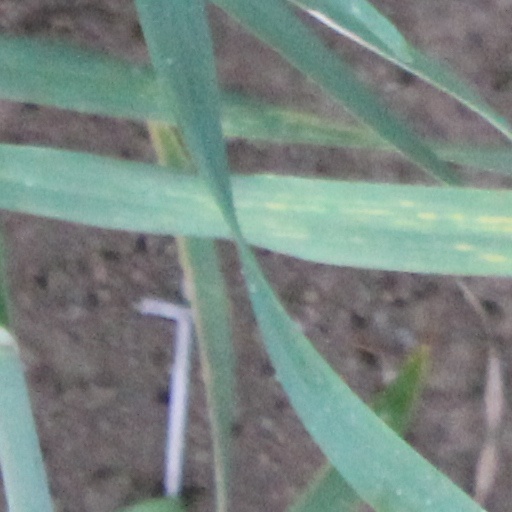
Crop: wheat